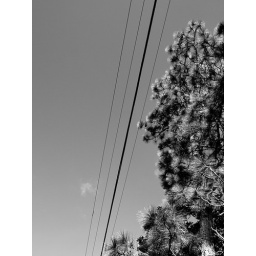
Southern Pine and power lines in black and white